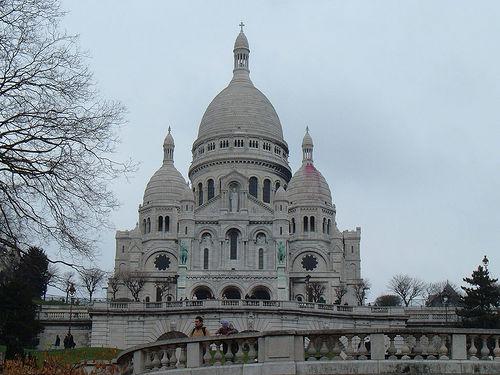
Weather: cloudy or overcast